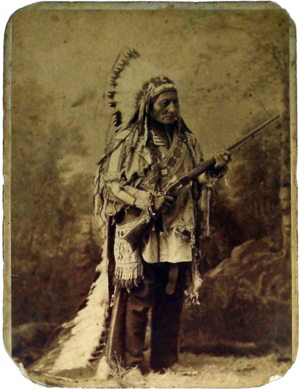
Après la guerre de Sécession, Oliver Winchester prend le contrôle total de la New Haven Arms Company et la renomme Winchester Repeating Arms Company. Sur sa demande, Nelson King fait évoluer le fusil Henry pour en faire la première carabine Winchester, le modèle Winchester 1866 surnommé Yellow Boy. Ce modèle utilisait des cartouches à percussion annulaire, une culasse calée par une genouillère, un magasin tubulaire et une portière de chargement efficace.